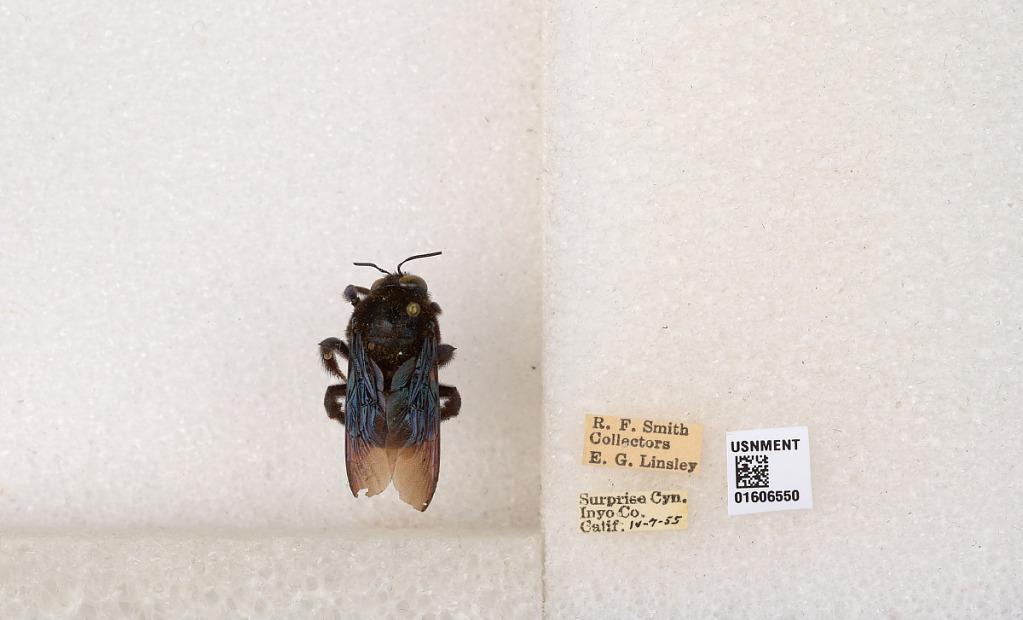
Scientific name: Xylocopa (Xylocopoides) californica arizonensis Cresson
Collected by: R. Smith & E. Linsley
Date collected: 1955-4-7
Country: United States
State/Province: California
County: Inyo
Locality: Surprise Canyon
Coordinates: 36.1005, -117.201